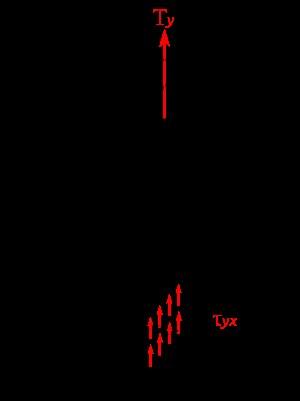
La théorie des poutres est un modèle utilisé dans le domaine de la résistance des matériaux. On utilise deux modèles :